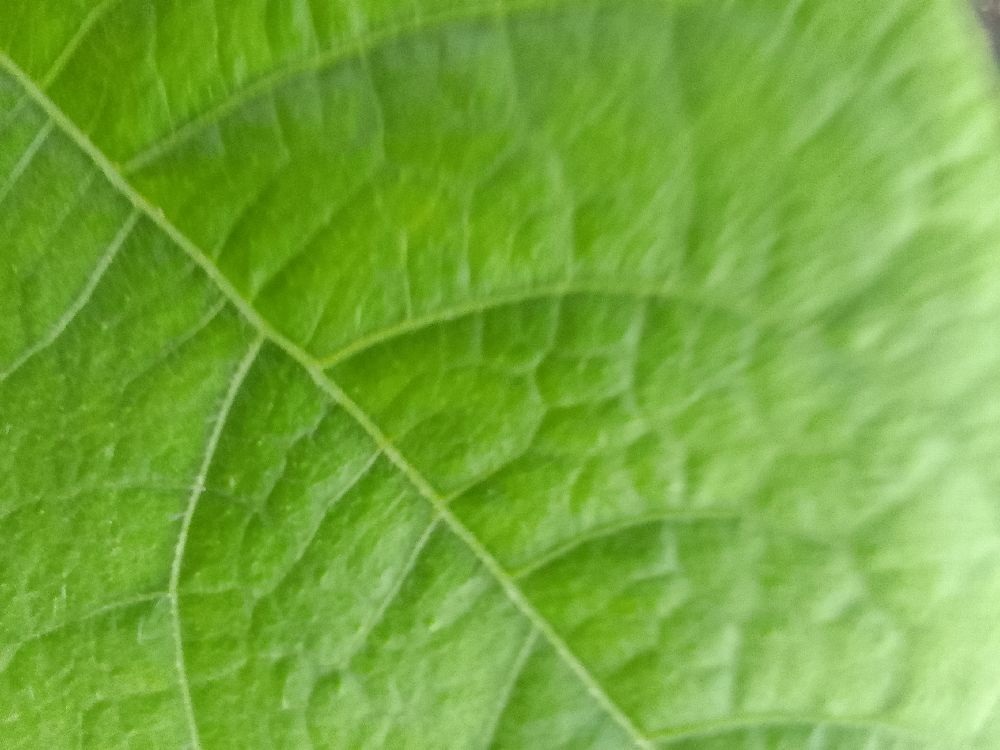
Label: healthy